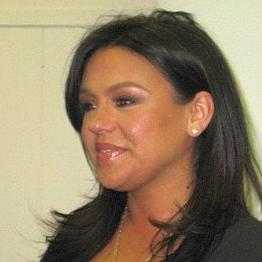
Age: 38